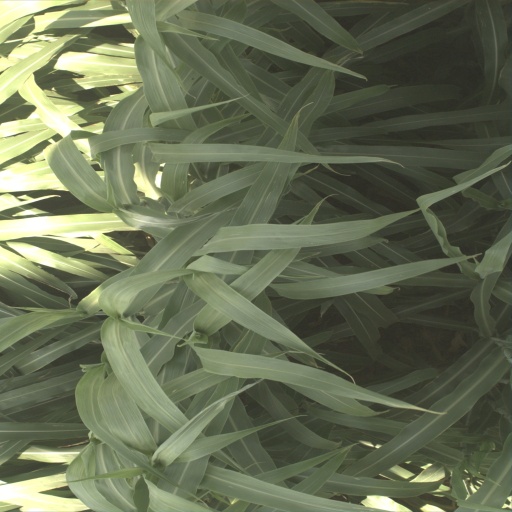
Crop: sorghum